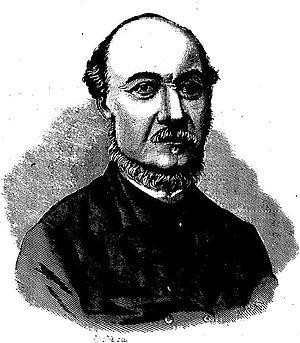
Jules Ozenne, né à Louviers le 8 décembre 1809 et décédé à Torcy le 2 mars 1889, est un homme politique français.
Le gouvernement Gaëtan de Rochebouet est un gouvernement de la Troisième République française qui dure du 23 novembre 1877 au 13 décembre 1877.